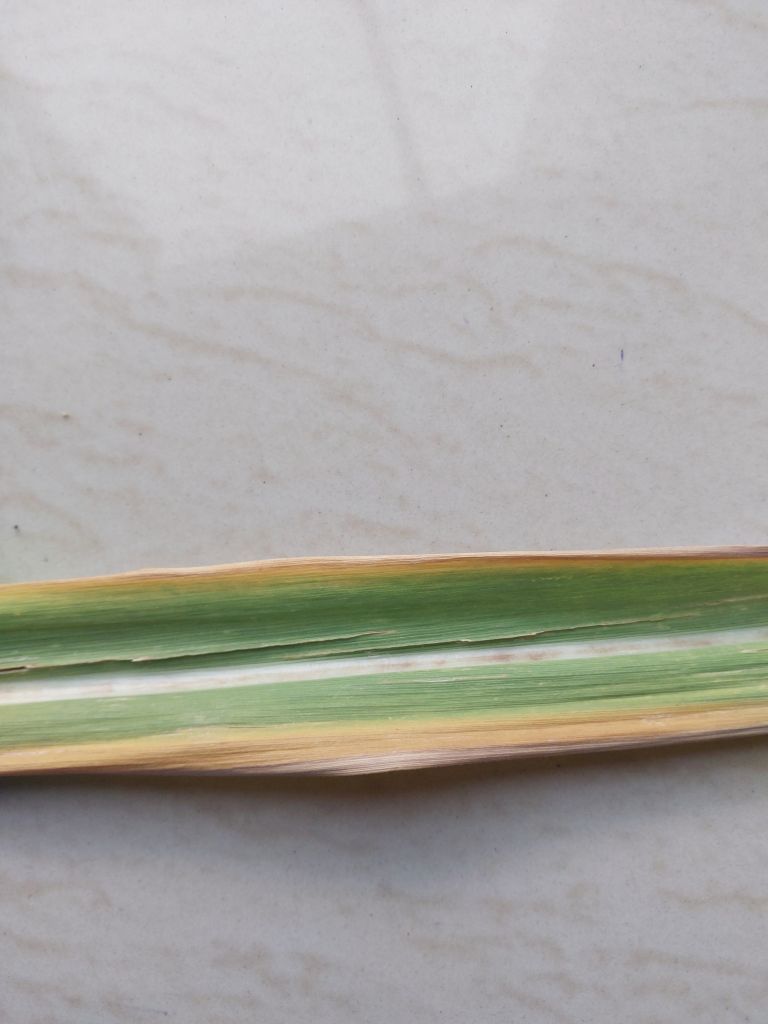
Label: Brown Spot